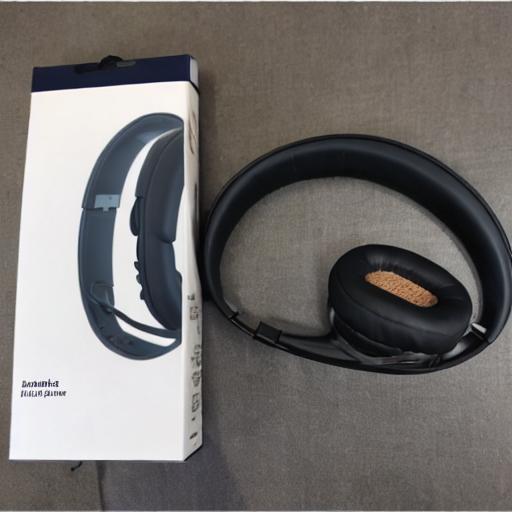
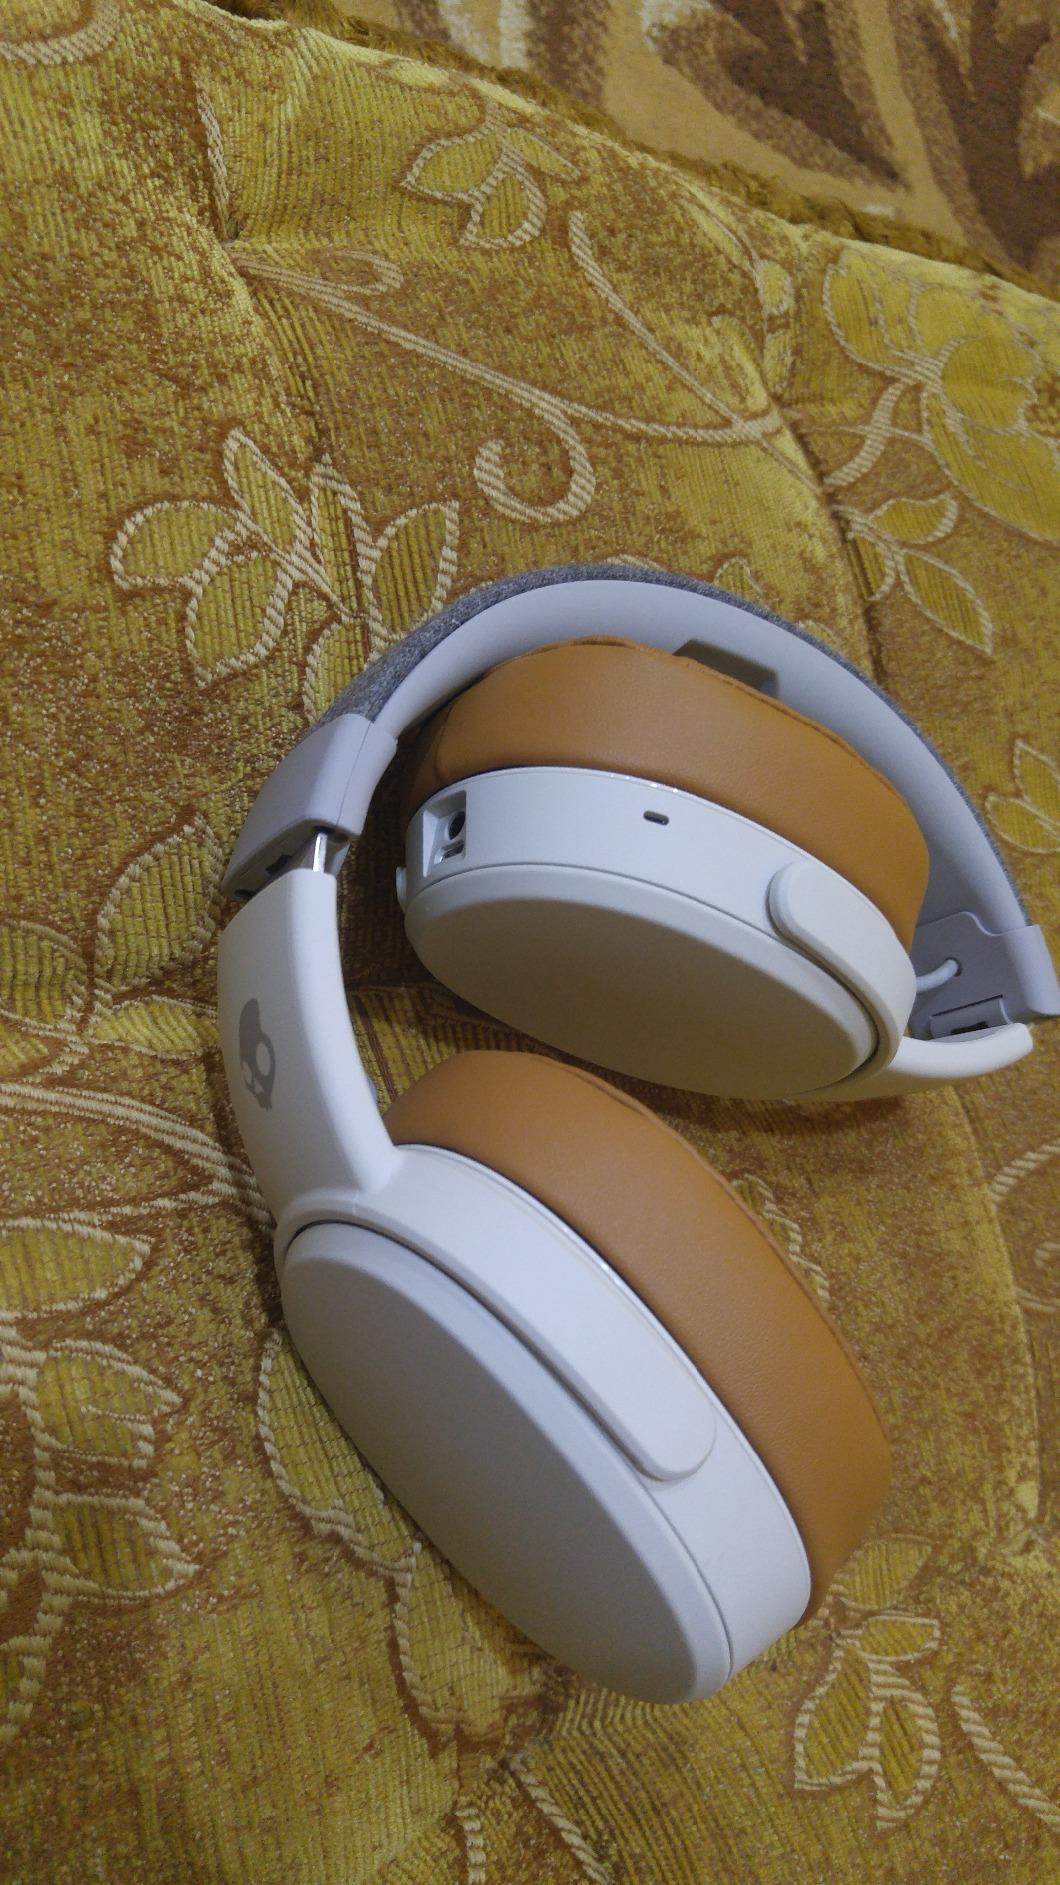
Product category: headphones
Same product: no